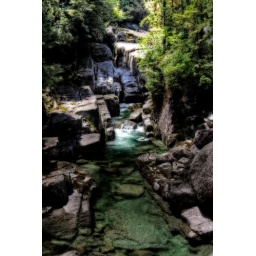
Inviting pool of river water in cedar forest on top of Mt. Miyanoura on Yakushima Island, Kagoshima Prefecture.